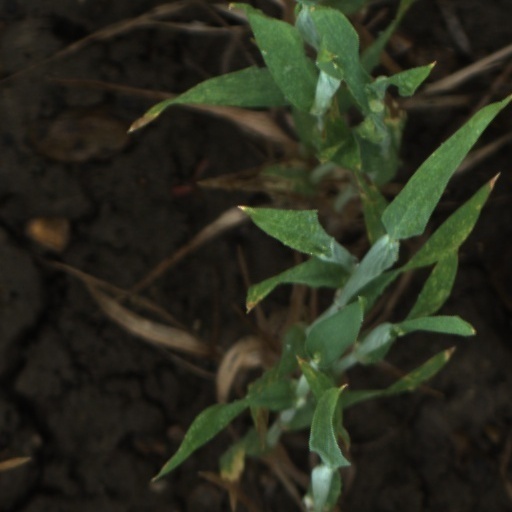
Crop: wheat